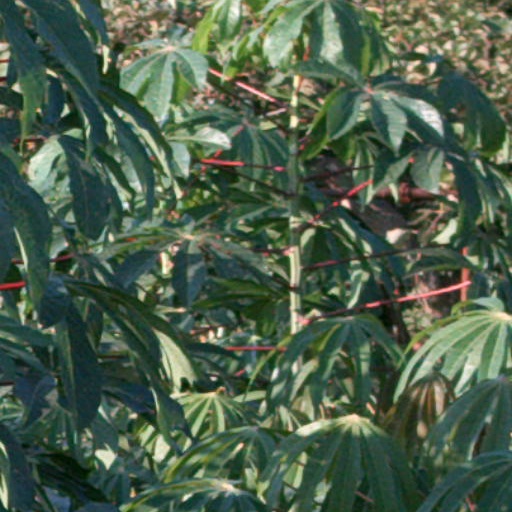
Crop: cassava